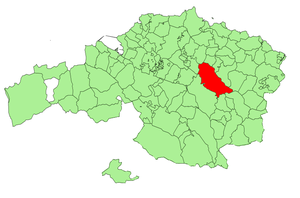
Muxika en basque ou Múgica en espagnol est une commune de Biscaye dans la communauté autonome du Pays basque en Espagne.